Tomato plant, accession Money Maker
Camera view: vertical (180 deg); turntable rotation: 90 degrees
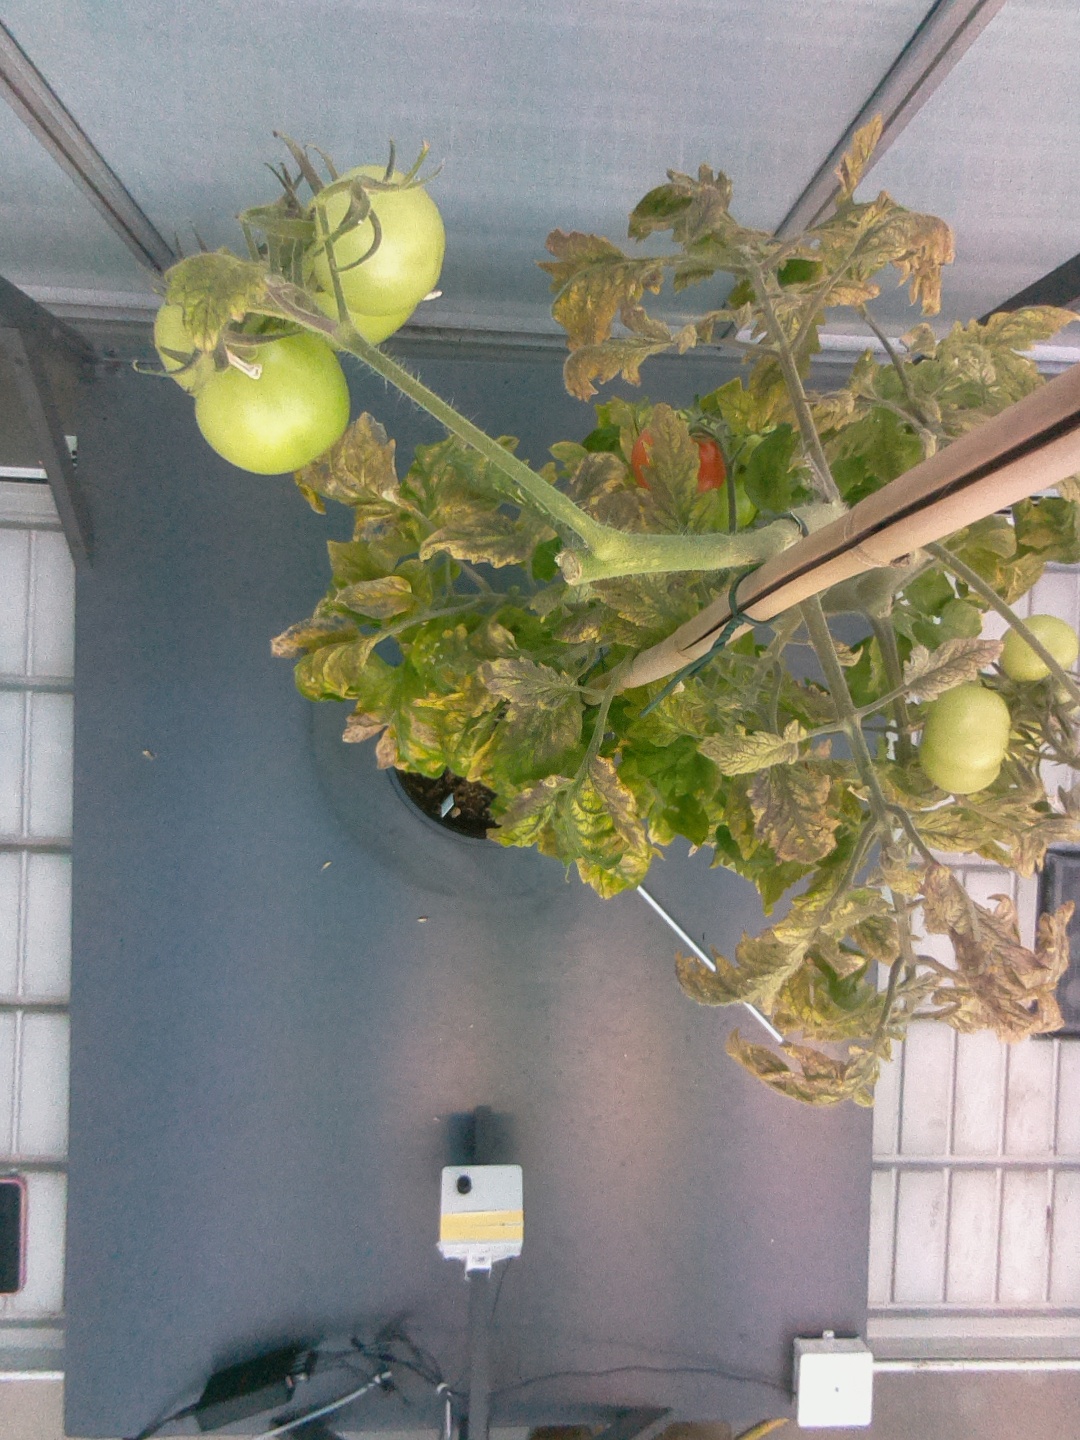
BBCH growth stage 81: 10%-20% of fruits show typical fully ripe color